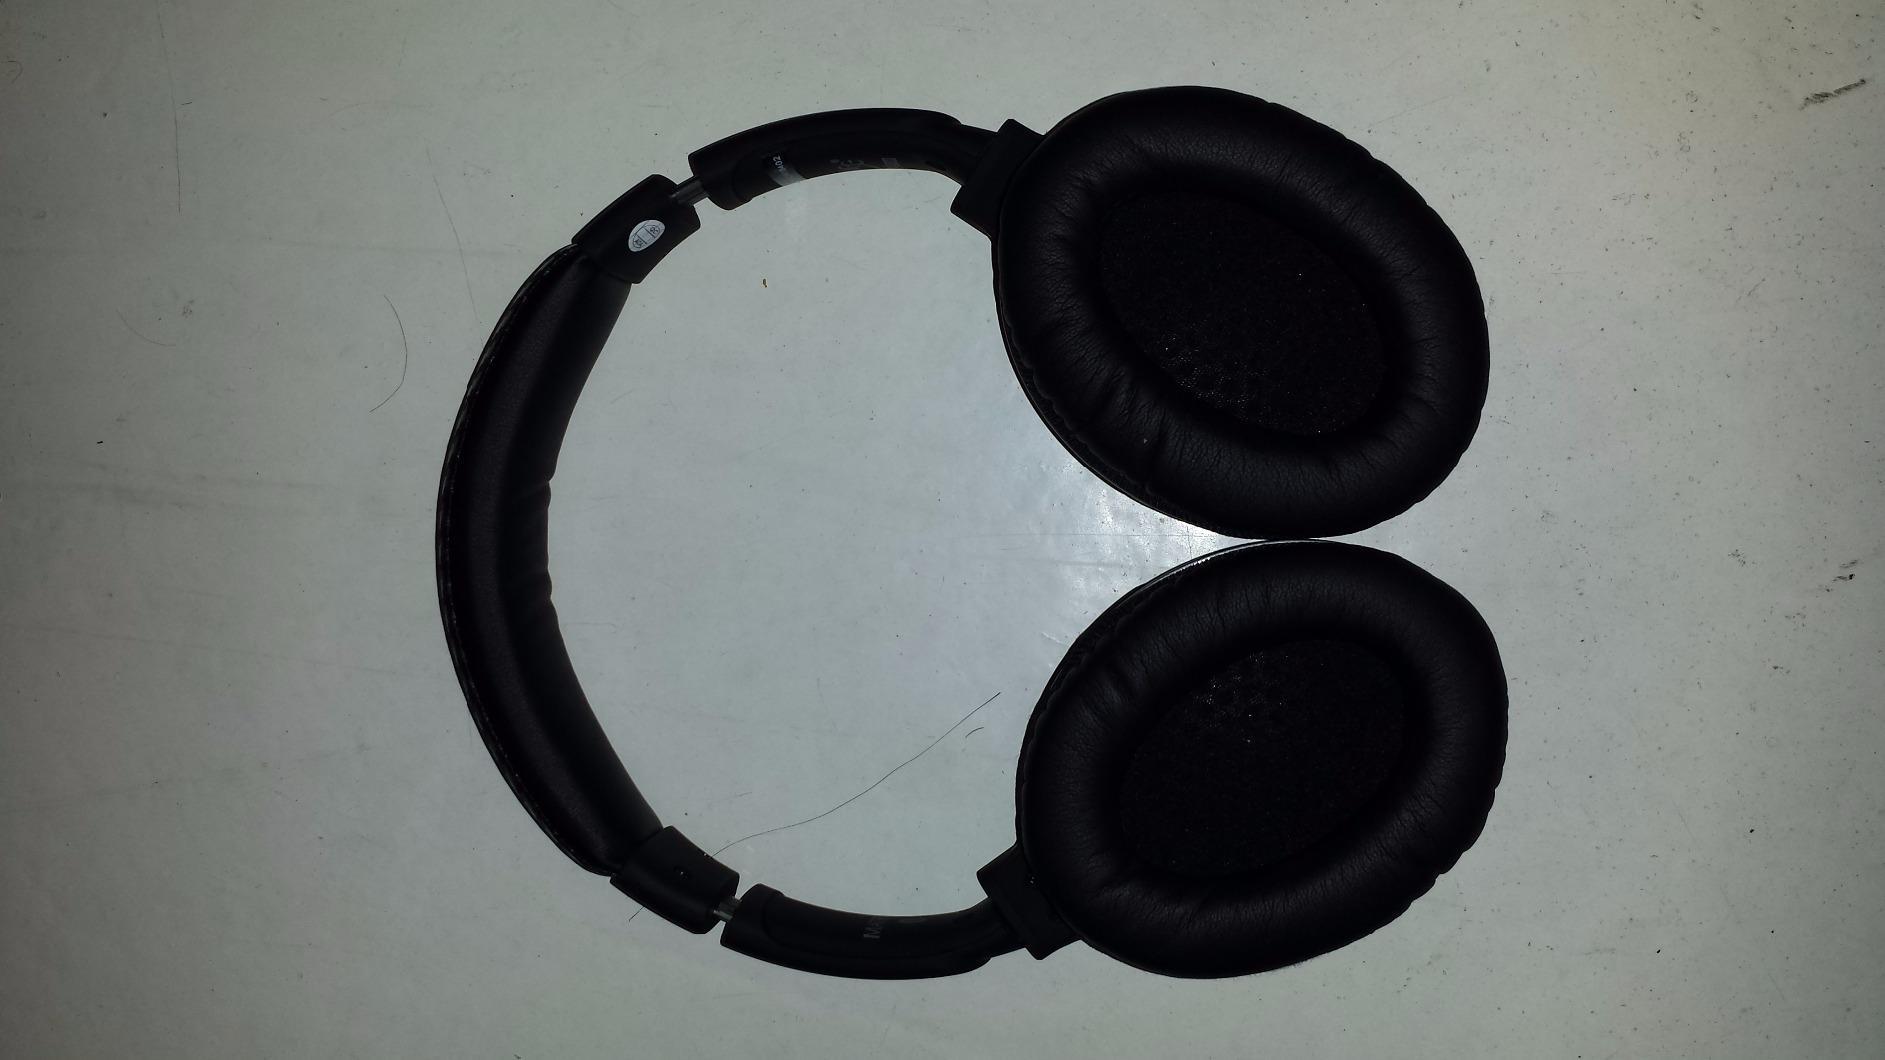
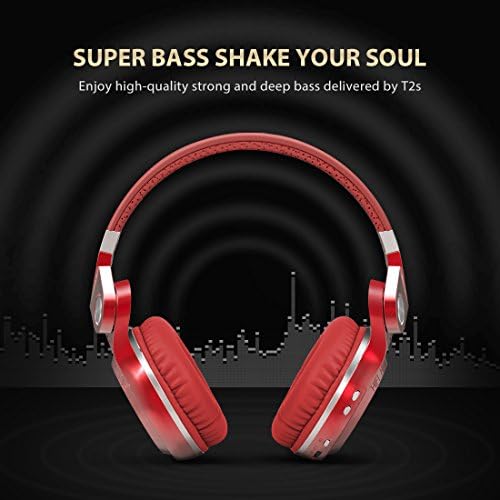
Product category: headphones
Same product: no